List of Maine Black Bears head football coaches

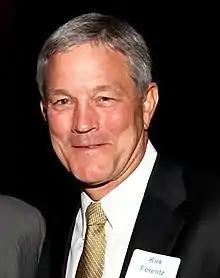
Kirk Ferentz was head coach at Maine from 1990 to 1992.

The Maine Black Bears college football team represents the University of Maine in the Coastal Athletic Association Football Conference (CAAFC), as part of the NCAA Division I Football Championship Subdivision. The program has had 37 head coaches since it began play during the 1892 season. Since December 2021, Jordan Stevens has served as head coach at Maine.